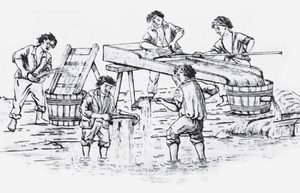
Orpailleurs boyash au travail
Les Boyash, en roumain băiaș, pluriel băieși, en français parfois « Bayaches », sont une branche des Roms, répandue dans plusieurs pays de l’Europe centrale et du Sud-Est. Ils se caractérisent principalement par le fait que leur langue maternelle est le roumain dans tous les pays où ils vivent, et que leur occupation traditionnelle est la confection d’ustensiles en bois utilisés notamment en milieu rural.